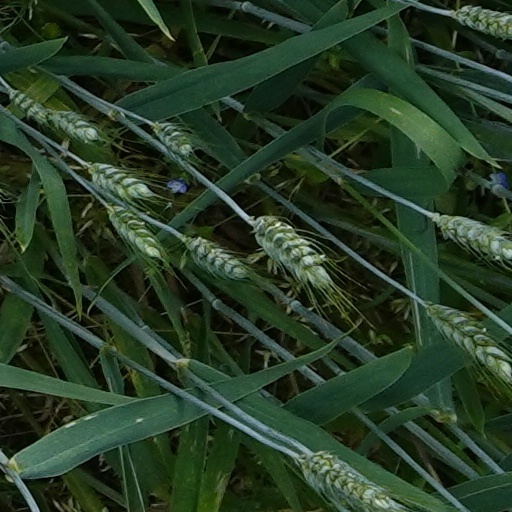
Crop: wheat